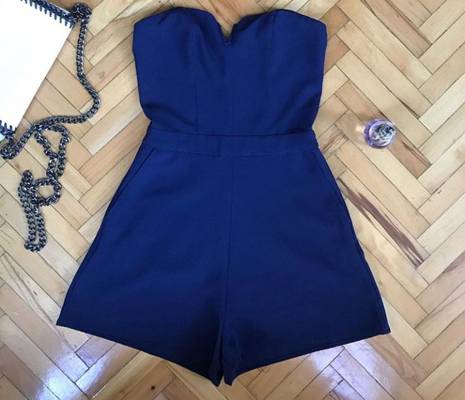
Waste category: clothes